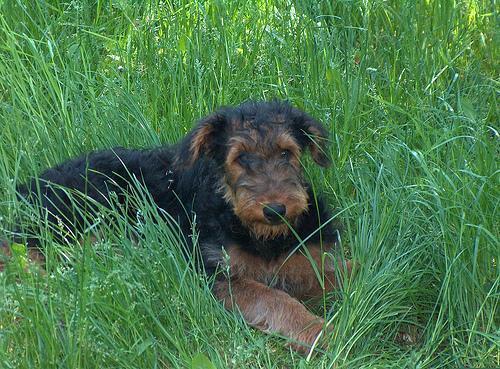
Airedale